Willard Lamb Velie

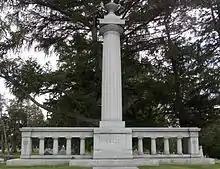
The monument for the Velie family graves in Riverside Cemetery

W. L. Velie married Annie Flowerree in Helena, Montana on May 21, 1890. She was the daughter of Daniel Augustus Greene Flowerree, who was a millionaire cattle rancher. She was also a sister to his college roommate William Flowerree. The Velies raised two children Willard Jr. and Marjorie.